Francis Nicholson

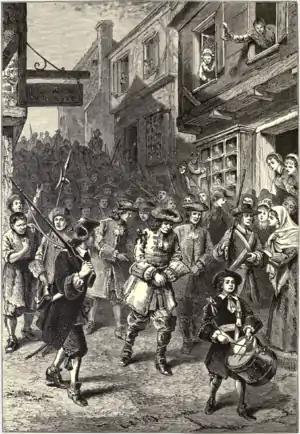
Engraving depicting the arrest of Andros

After James was deposed by William III and Mary II in the Glorious Revolution in late 1688, Massachusetts rose up in rebellion against Andros, arresting him and other dominion leaders in Boston. The revolt rapidly spread through the dominion, and the New England colonies quickly restored their pre-dominion governments. When news of the Boston revolt reached New York a week later, Nicholson took no steps to announce news of it, or of the revolution in England, for fear of raising prospects of rebellion in New York. When word of the Boston revolt reached Long Island, politicians and militia leaders became more assertive, and by mid-May dominion officials had been ousted from a number of communities. At the same time, Nicholson learned that France had declared war on England, bringing the threat of French and Indian attacks on New York's northern frontier. In an attempt to mollify panicked citizenry over rumored Indian raids, Nicholson invited the militia to join the army garrison at Fort James.